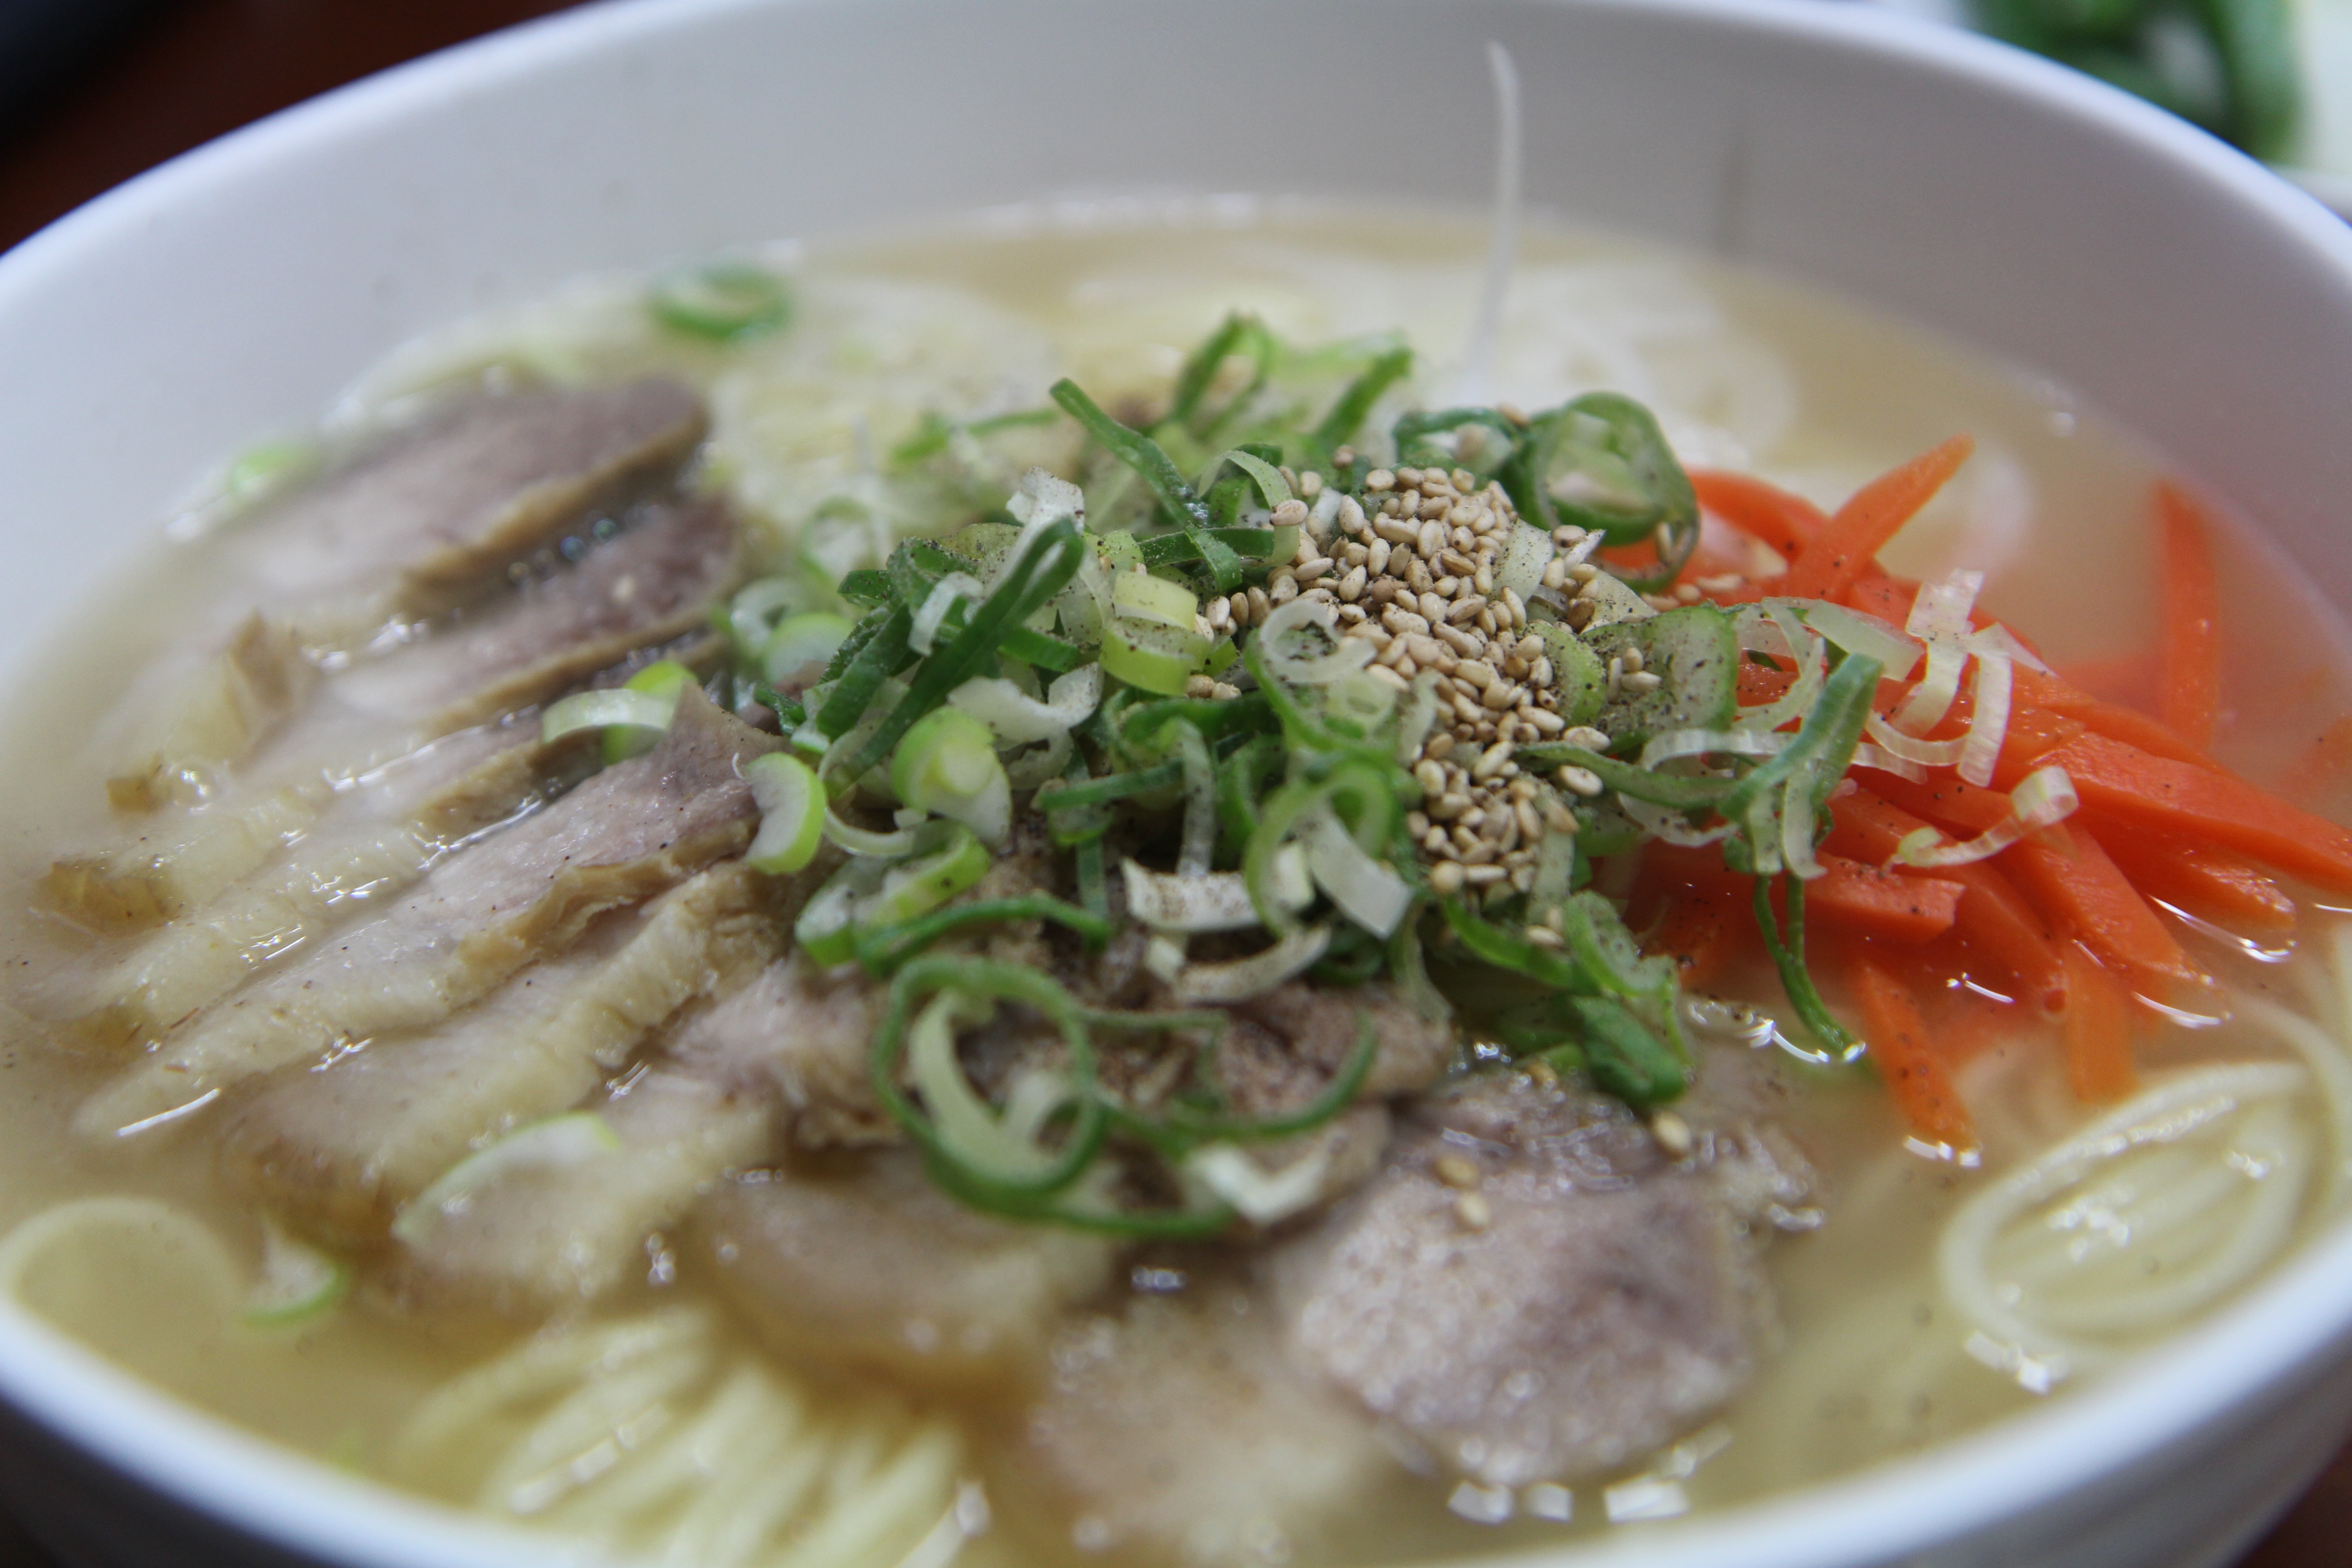
dish, food, cuisine, soup, noodle, asian food, noodles, pho, laksa, chinese food, southeast asian food, kalguksu, noodle soup, nabemono, kuy teav, lamian, b n b hu, soto ayam, mi rebus, meat noodle, beef noodle soup